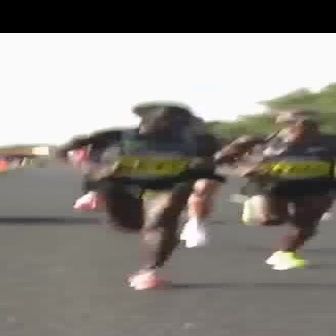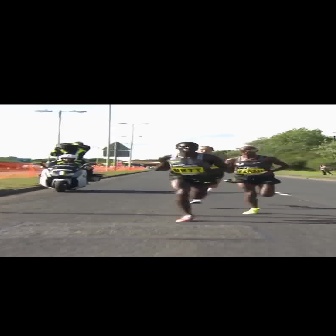
  Please identify the target specified by the bounding box [49,101,238,290] in the first image and locate it in the second image. Return the coordinates in [x_min,y_min,x_max,y_max] format.
Answer: [152,141,232,222]